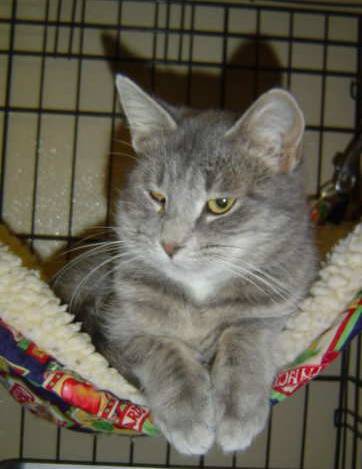
Label: cat